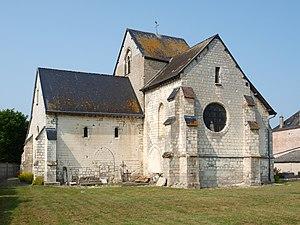
Poilcourt-Sydney (Ardennes, France)
Poilcourt-Sydney est une commune française, située dans le département des Ardennes en région Grand Est. Le nom Sydney a été ajouté après la Première Guerre mondiale à la suite de l'aide que la ville australienne a apportée à sa reconstruction.